Cyborg 009 VS Devilman

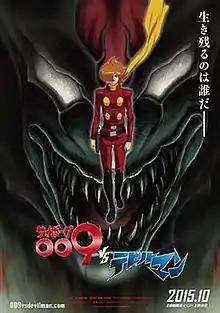
Theatrical release poster for "Cyborg 009 VS Devilman".

is a three-part anime OVA that serves as a crossover between the "Cyborg 009" and "Devilman" series. It was first screened on 17 October 2015 and was released on 11 November 2015. The series inspired a manga adaptation and a prequel novel. Netflix acquired the international streaming rights for the series.